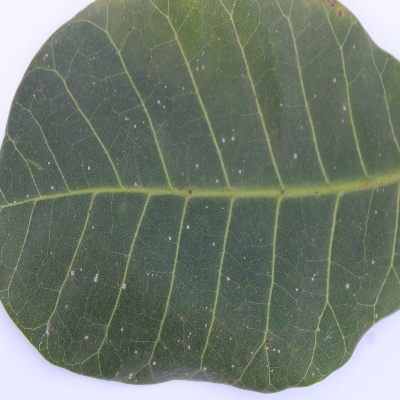
Crop: Cashew
Condition: red rust